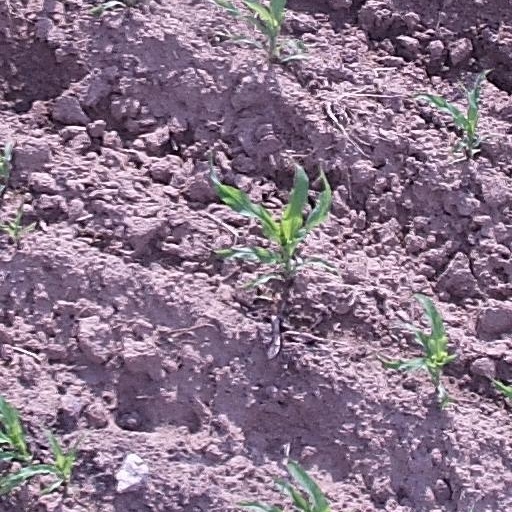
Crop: maize; corn